Hotels in Toronto

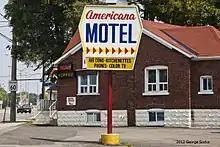
A motel on Kingston Road. The road developed as a motel strip in the 1950s, with a number of motels remaining in operation today.

Outside the central core smaller hotels grew up to serve the stations in what were then the outer reaches of the city. In the west these included the Gladstone Hotel and the Drake Hotel while in the east New Broadview House Hotel and the New Edwin Hotel were built. When the smaller railway stations closed in the middle of the 20th century, these hotels lost their main source of business. They became single room occupancy facilities serving the city's poor and transient. The recent revival of Parkdale has seen the Drake and Gladstone transformed in boutique hotels and cultural venues.